São José Church

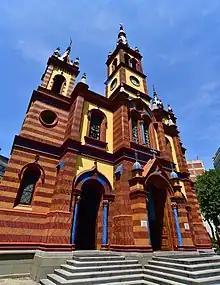

The São José church is an eclectic-style church with Neo-Gothic influence located in downtown Belo Horizonte, Minas Gerais, Brazil. It was built by the Redemptorist congregation.